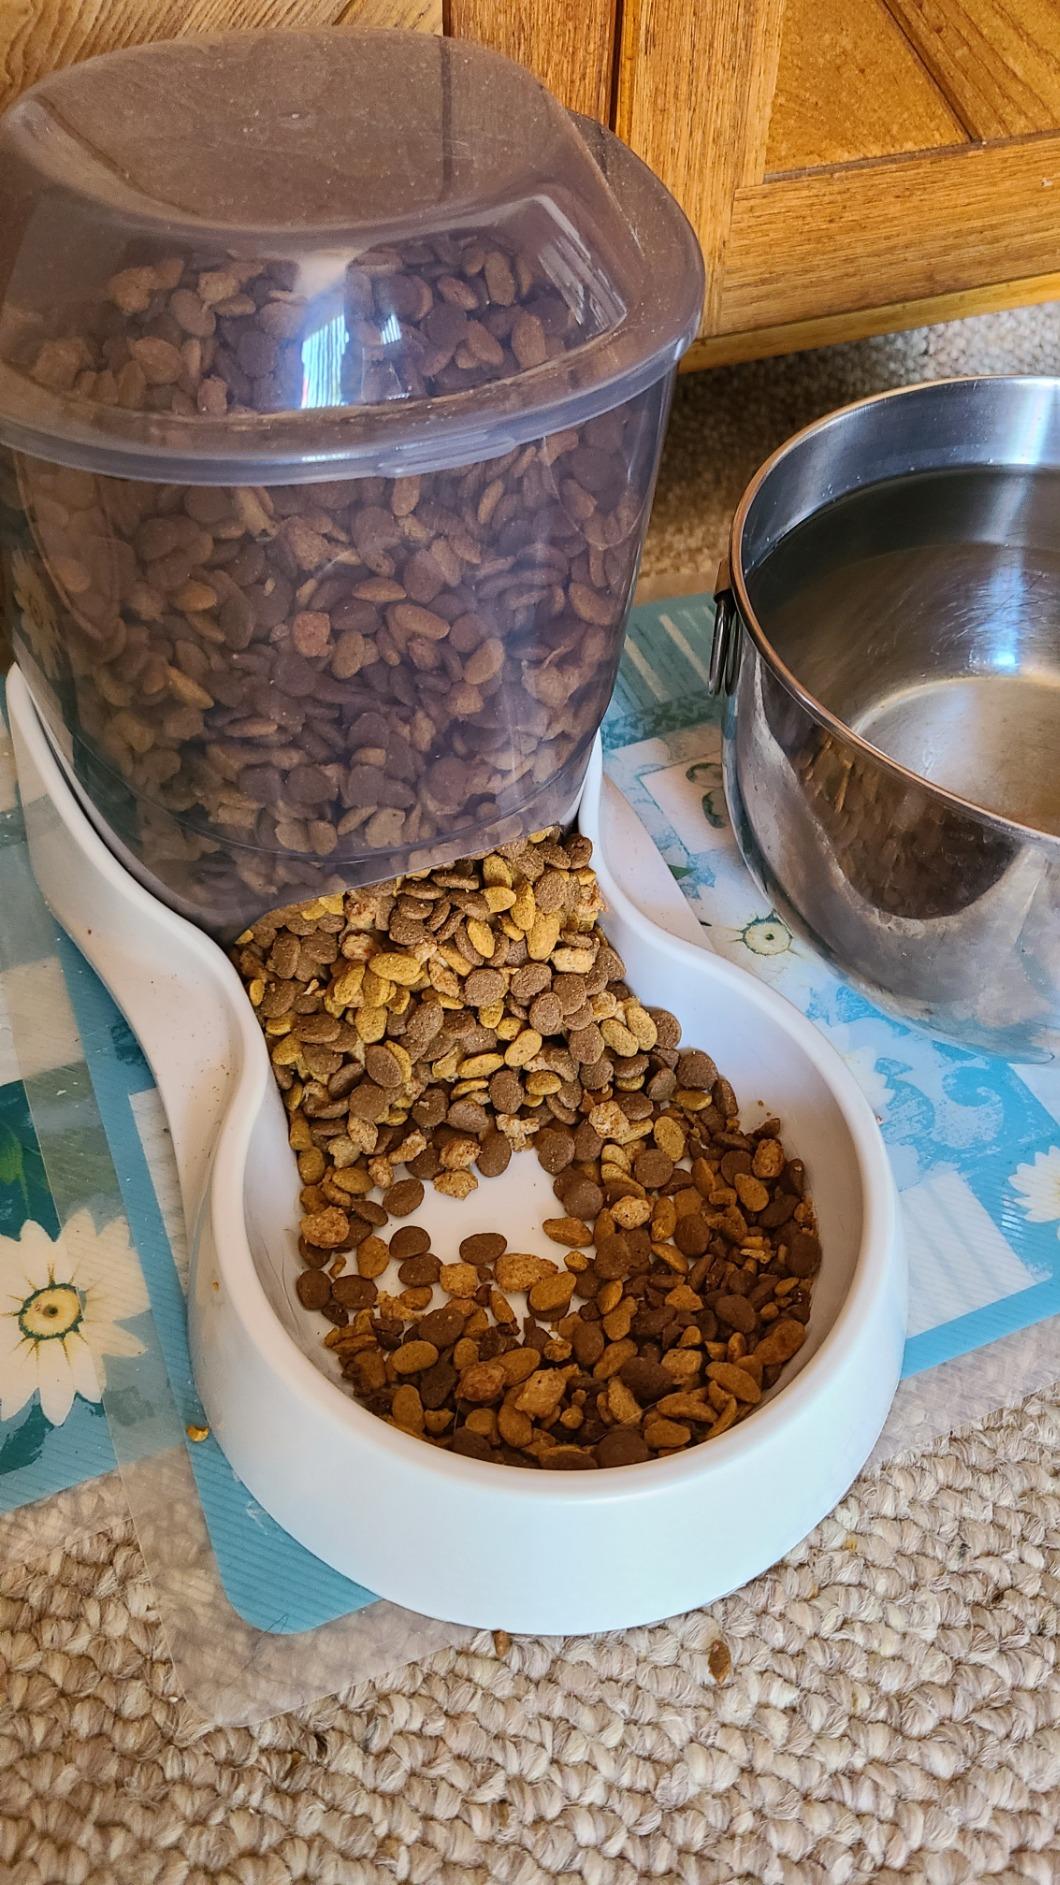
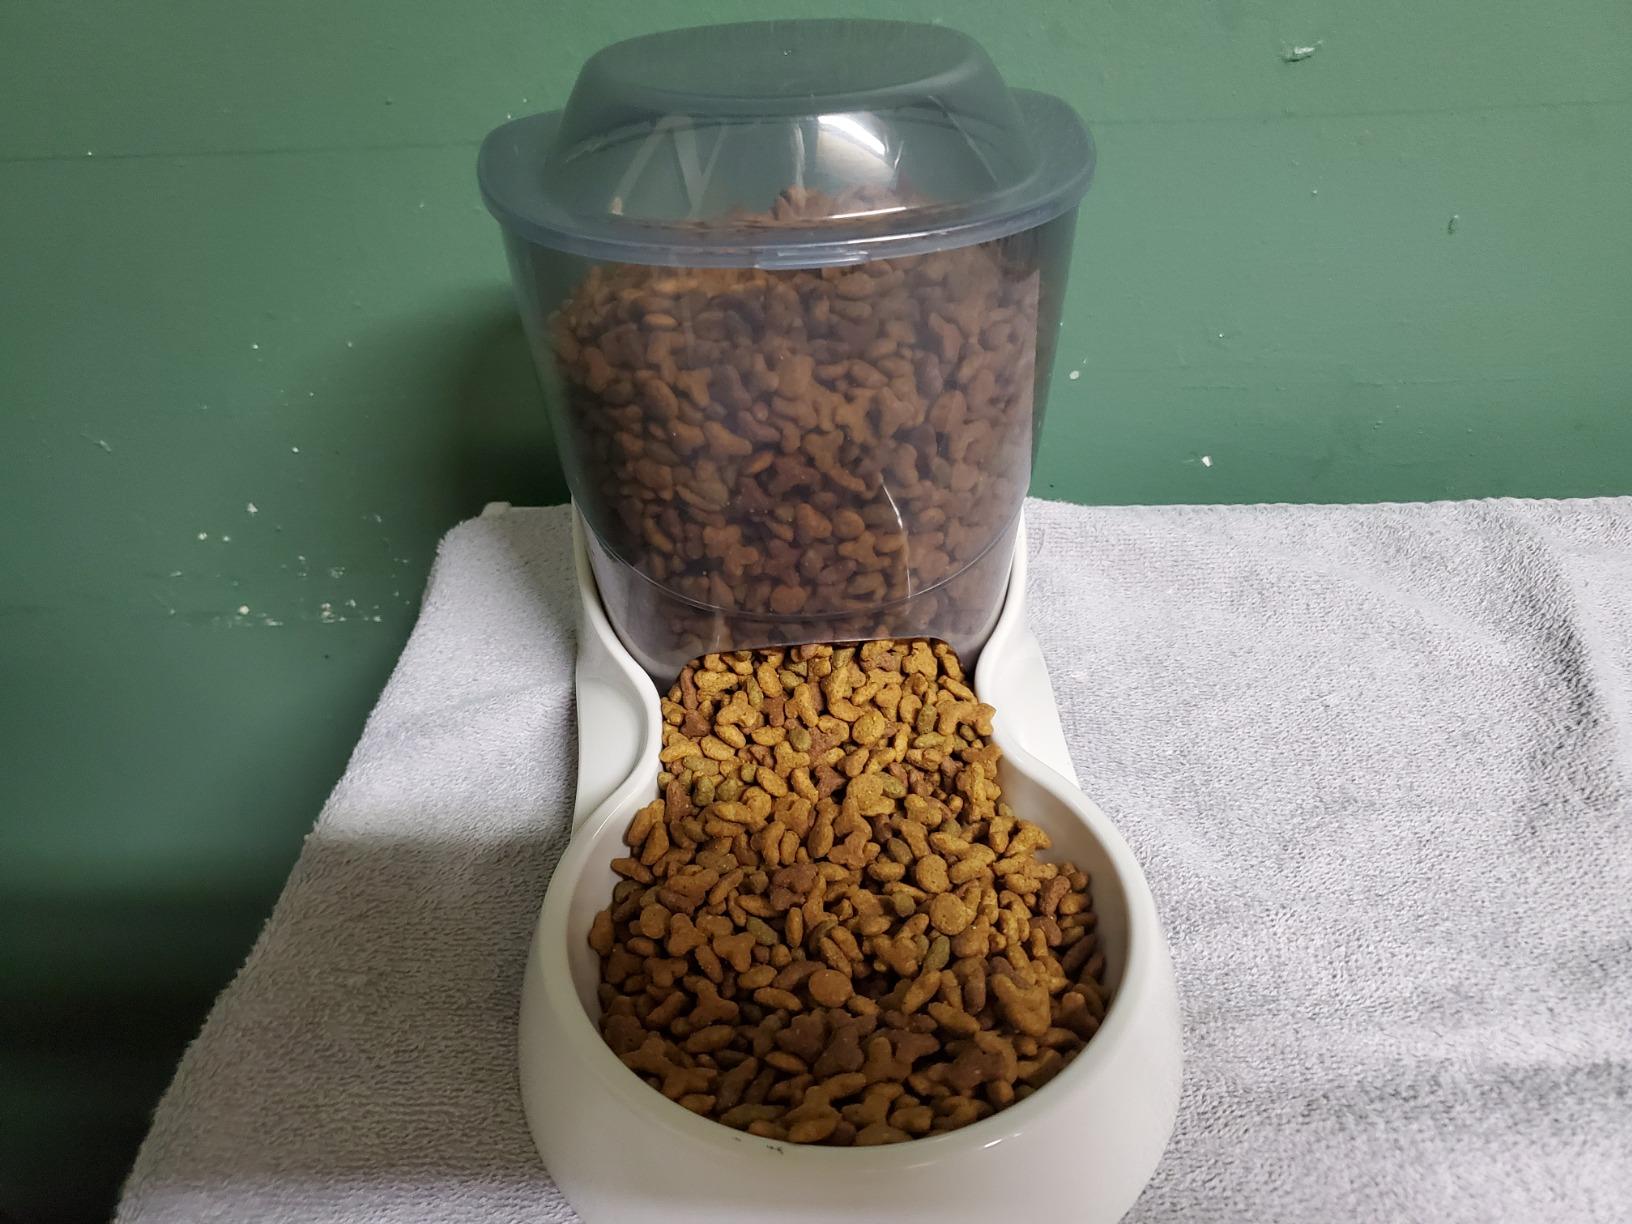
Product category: items_feeder
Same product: yes